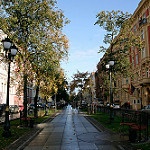
Label: street